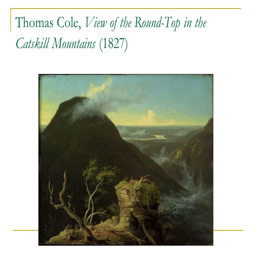
painting artist , view of the round - top